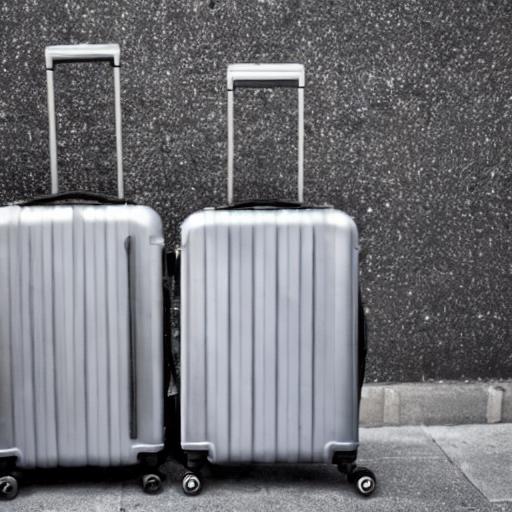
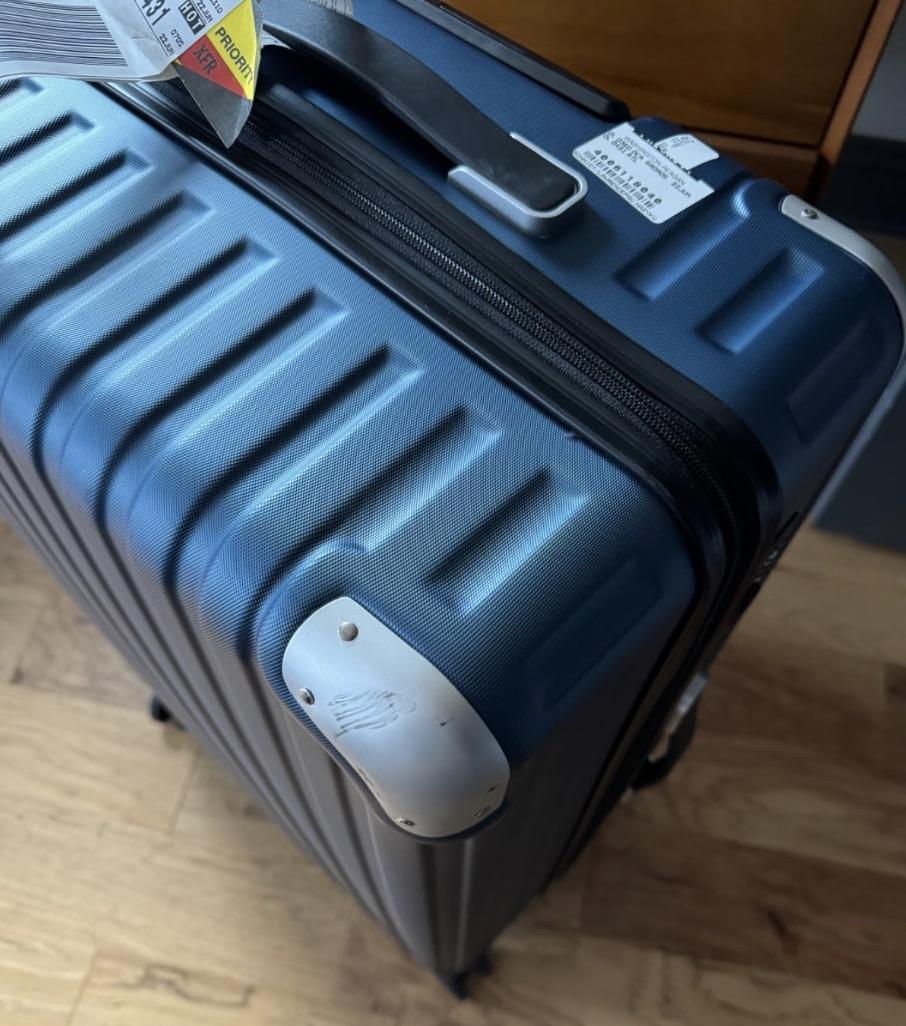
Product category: items_tea
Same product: no